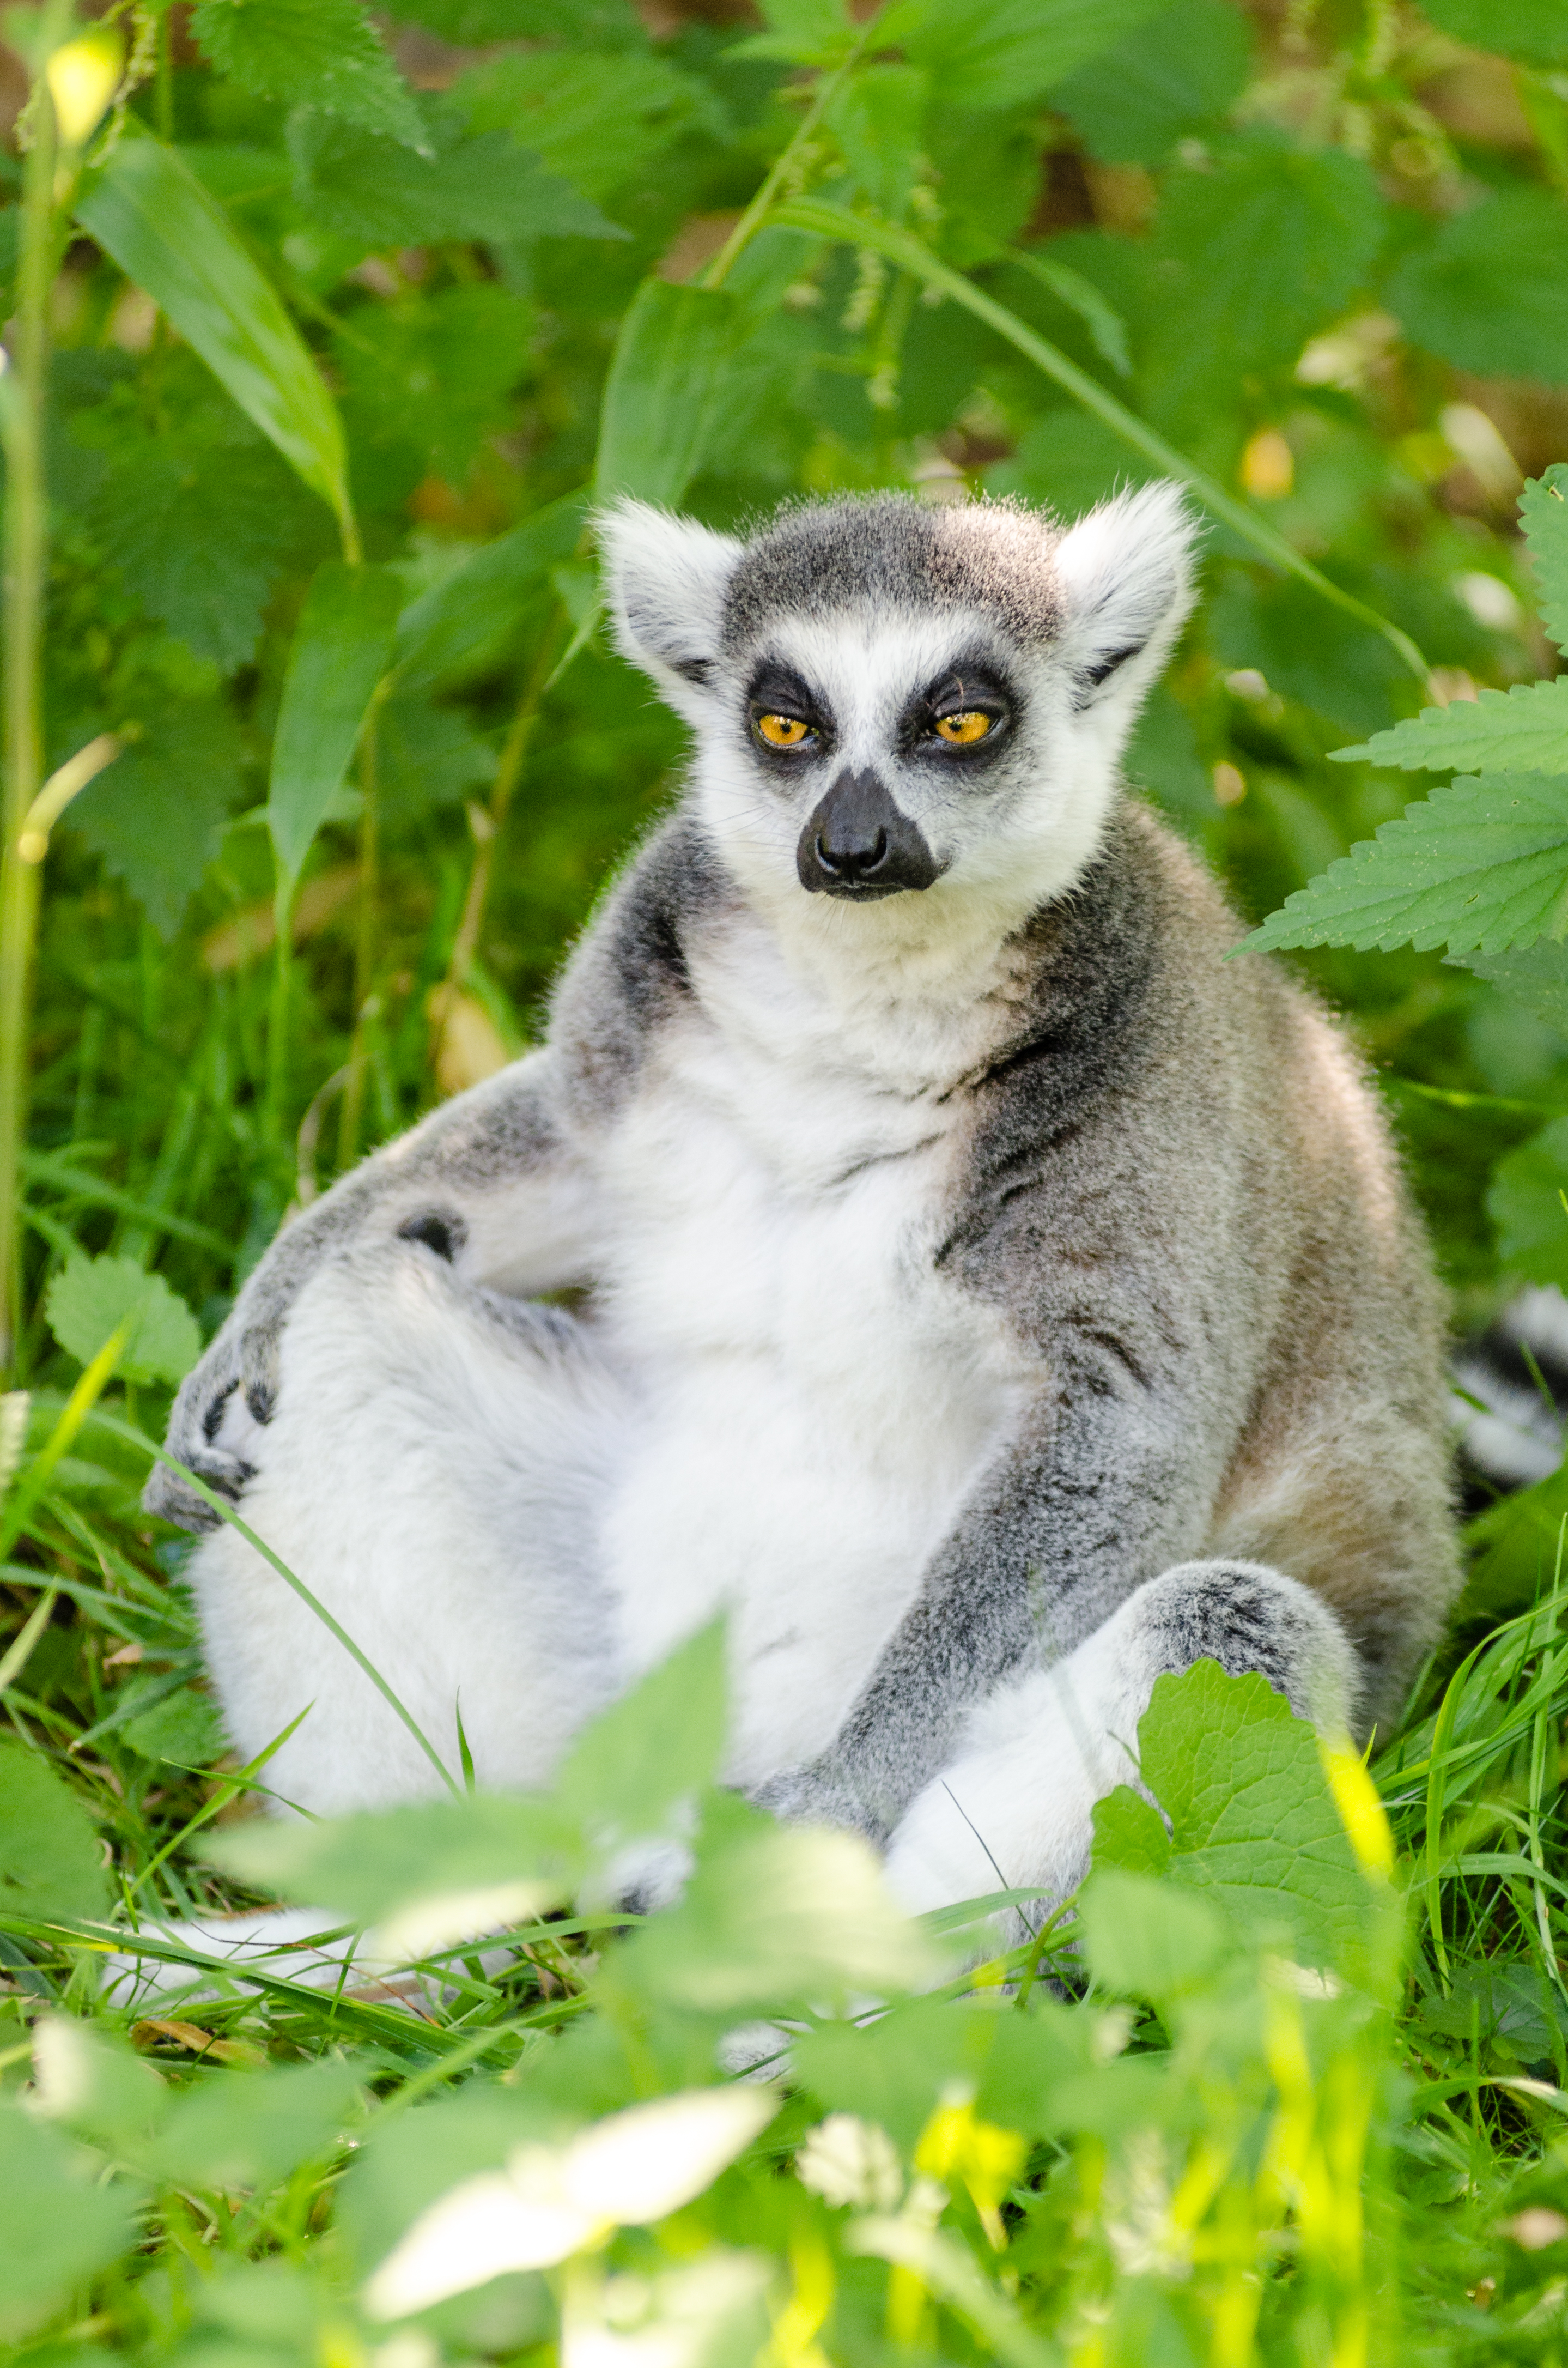
tree, nature, bokeh, ring, feet, animal, cute, wildlife, zoo, fur, mammal, nikon, fauna, primate, eyes, hands, animals, madagascar, vertebrate, tier, fell, augen, baum, adorable, lemur, d7000, niedlich, tailed, catta, katta, tierpart, madagaskar, fuse, gr n, s s, h nde